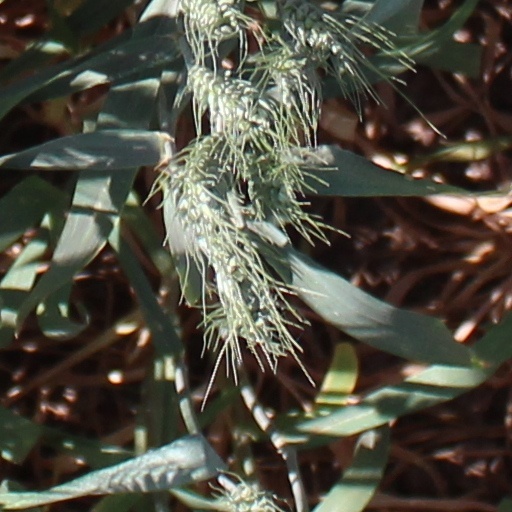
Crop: wheat